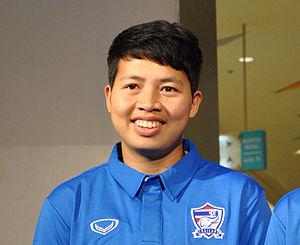
Waraporn Boonsing, née le 16 février 1990 dans la Province de Si Saket, est une joueuse thaïlandaise de football évoluant au poste de gardien de but. Elle joue en club pour le BG-Bandit Asia et en équipe nationale.